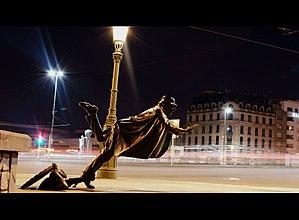
Vaart Kapeon